The Swell Season

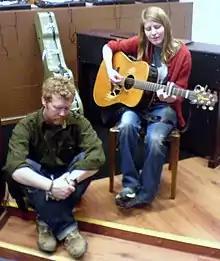
Hansard and Irglová performing in Derry, Northern Ireland in April 2006

The Swell Season is a folk rock duo formed by Irish musician Glen Hansard and Czech singer and pianist Markéta Irglová. "The Swell Season" name is derived from Hansard's favourite novel by Josef Škvorecký from 1975 bearing the same title. Their debut album, released in 2006, carried the same name.